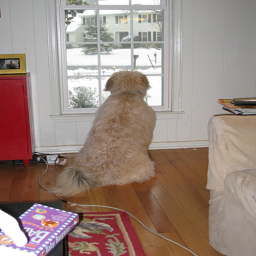
Golden retriever sitting on the floor watching out a window.
A big pretty dog sitting and looking out a window.
A big furry dog watching a window for someone to come home.
a man that is sitting by a window staring out the window
a shaggy dog is standing in front of a door